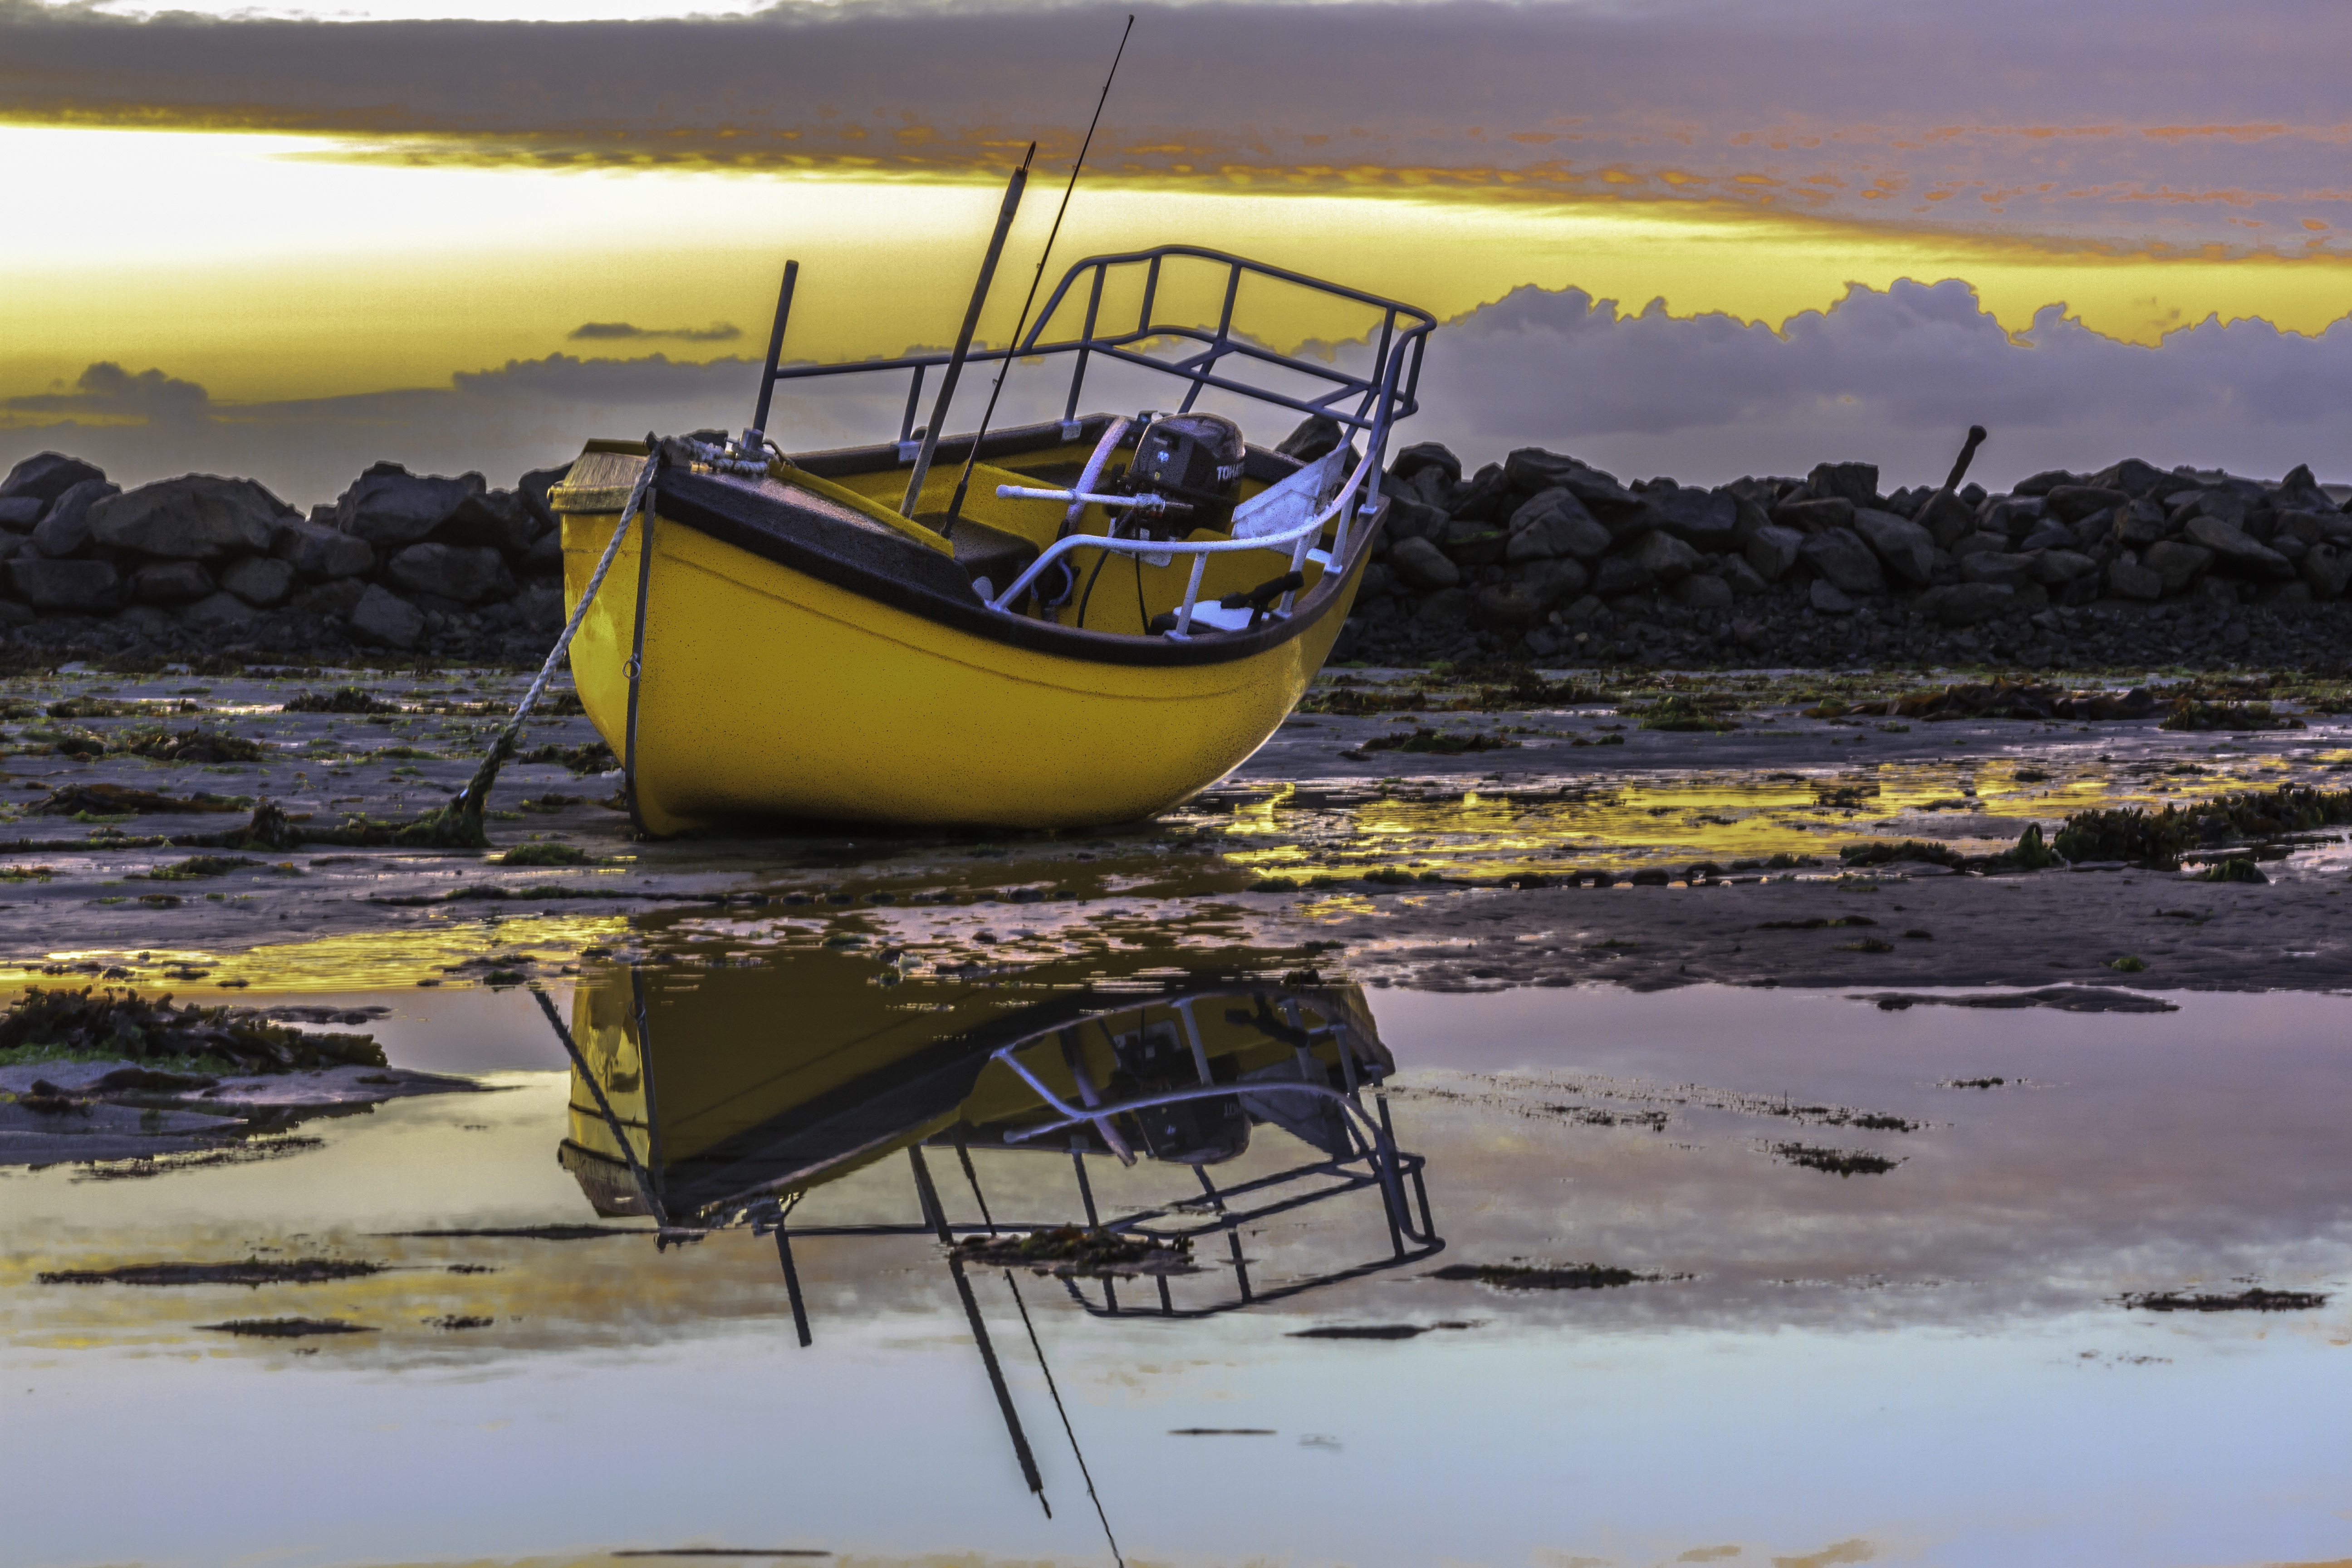
beach, sea, coast, sunset, boat, shore, reflection, vehicle, bay, sailboat, boating, watercraft, fishing vessel, guernsey, dinghy, watercraft rowing